Conn Smythe

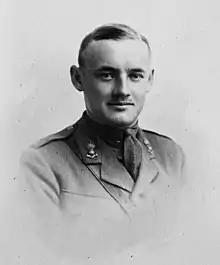
Smythe in service dress shortly after World War I

A week after winning the OHA championship in March 1915, Smythe and his eight teammates enlisted in the armed forces during World War I. He recalled in his memoirs that he and several classmates had tried to enlist at the beginning of the 1914–15 season, but were told to come back when they had beards. After securing a provisional rank of lieutenant with the 2nd (Ottawa) Battery, 8th Brigade, on July 17, he headed to the Royal School of Artillery in Kingston, Ontario, in August for five weeks of training. He made full lieutenant on September 11, and was able to get himself transferred to the 40th (Sportsmen's) Battery of Hamilton, organized by publishing figure Gordon Southam, son of William Southam. The unit, with Smythe as team manager, organized a team to compete in the OHA's senior league; they were one of four Toronto-based teams in the league in 1916. He played one game at centre, and then decided to replace himself with a better player. The team did not complete the season, as the 40th Battery went overseas in February 1916.